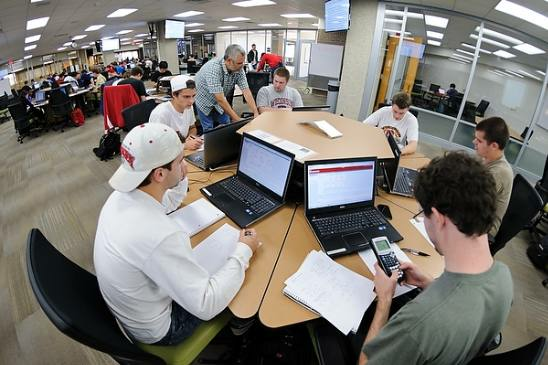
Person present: Yes